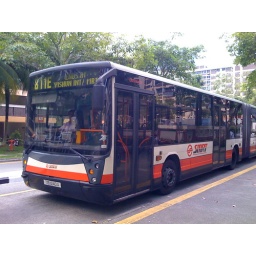
A typical SMRT bus in Singapore. SMRT also owns the train (MRT)